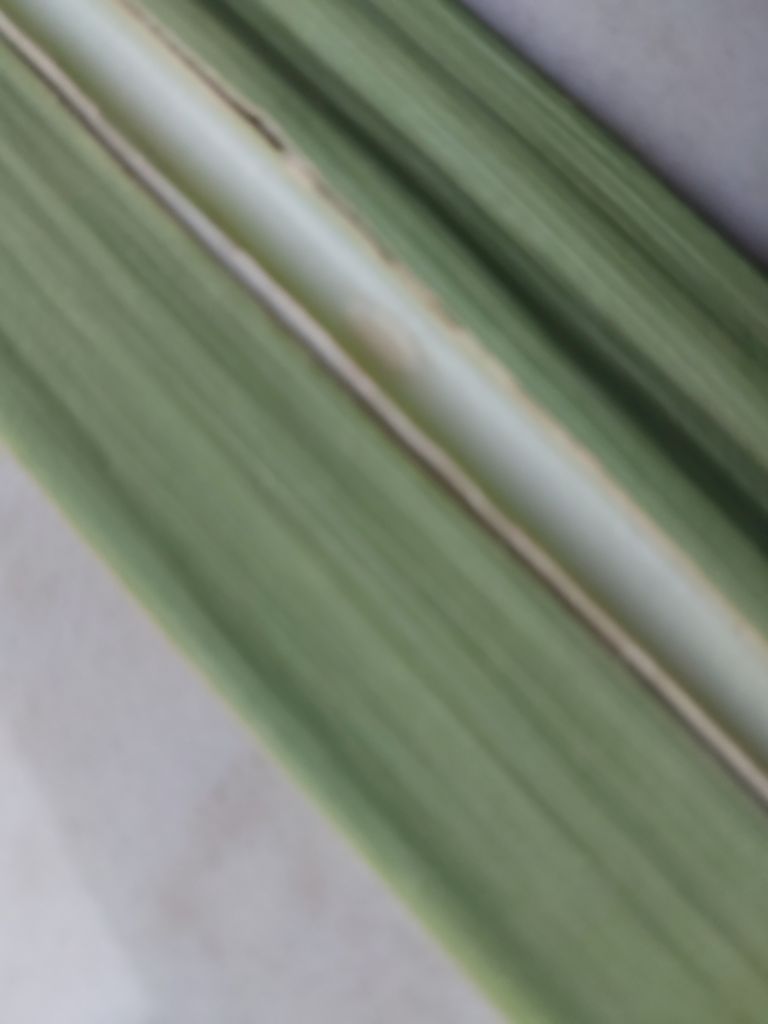
Label: Viral Disease